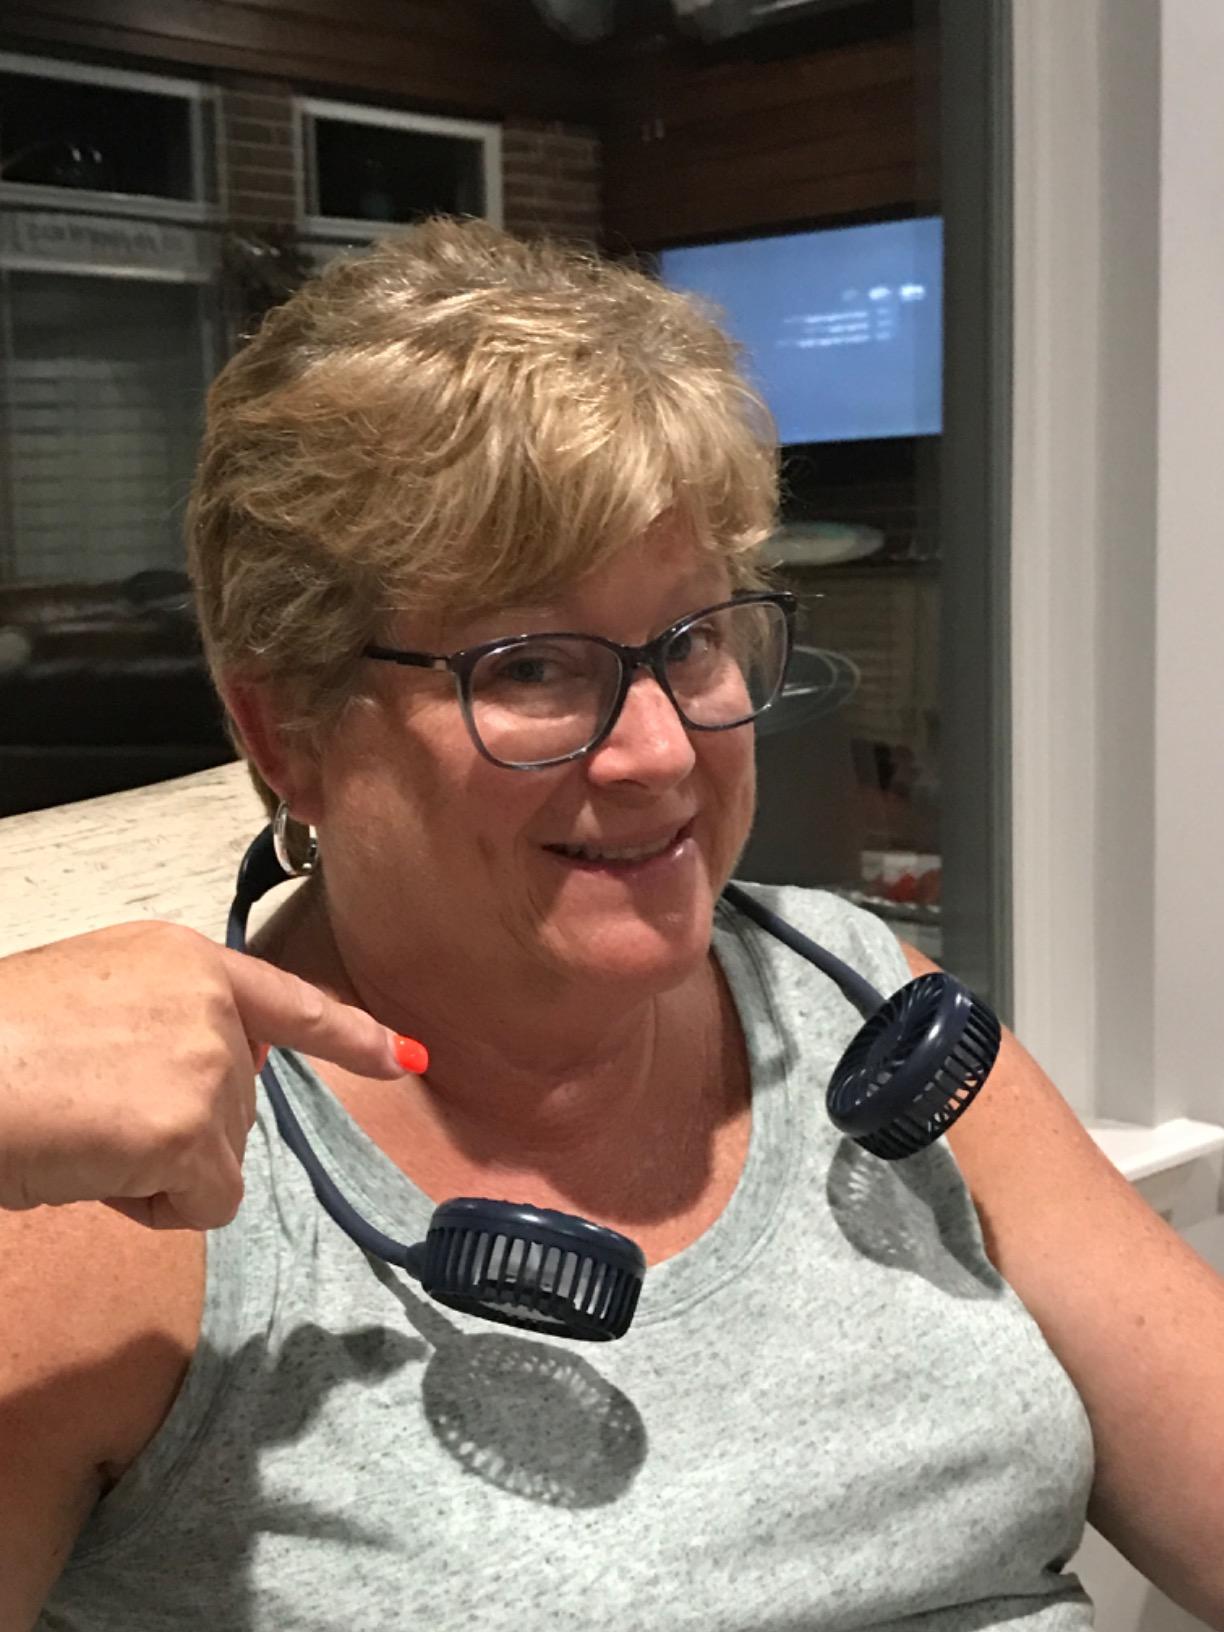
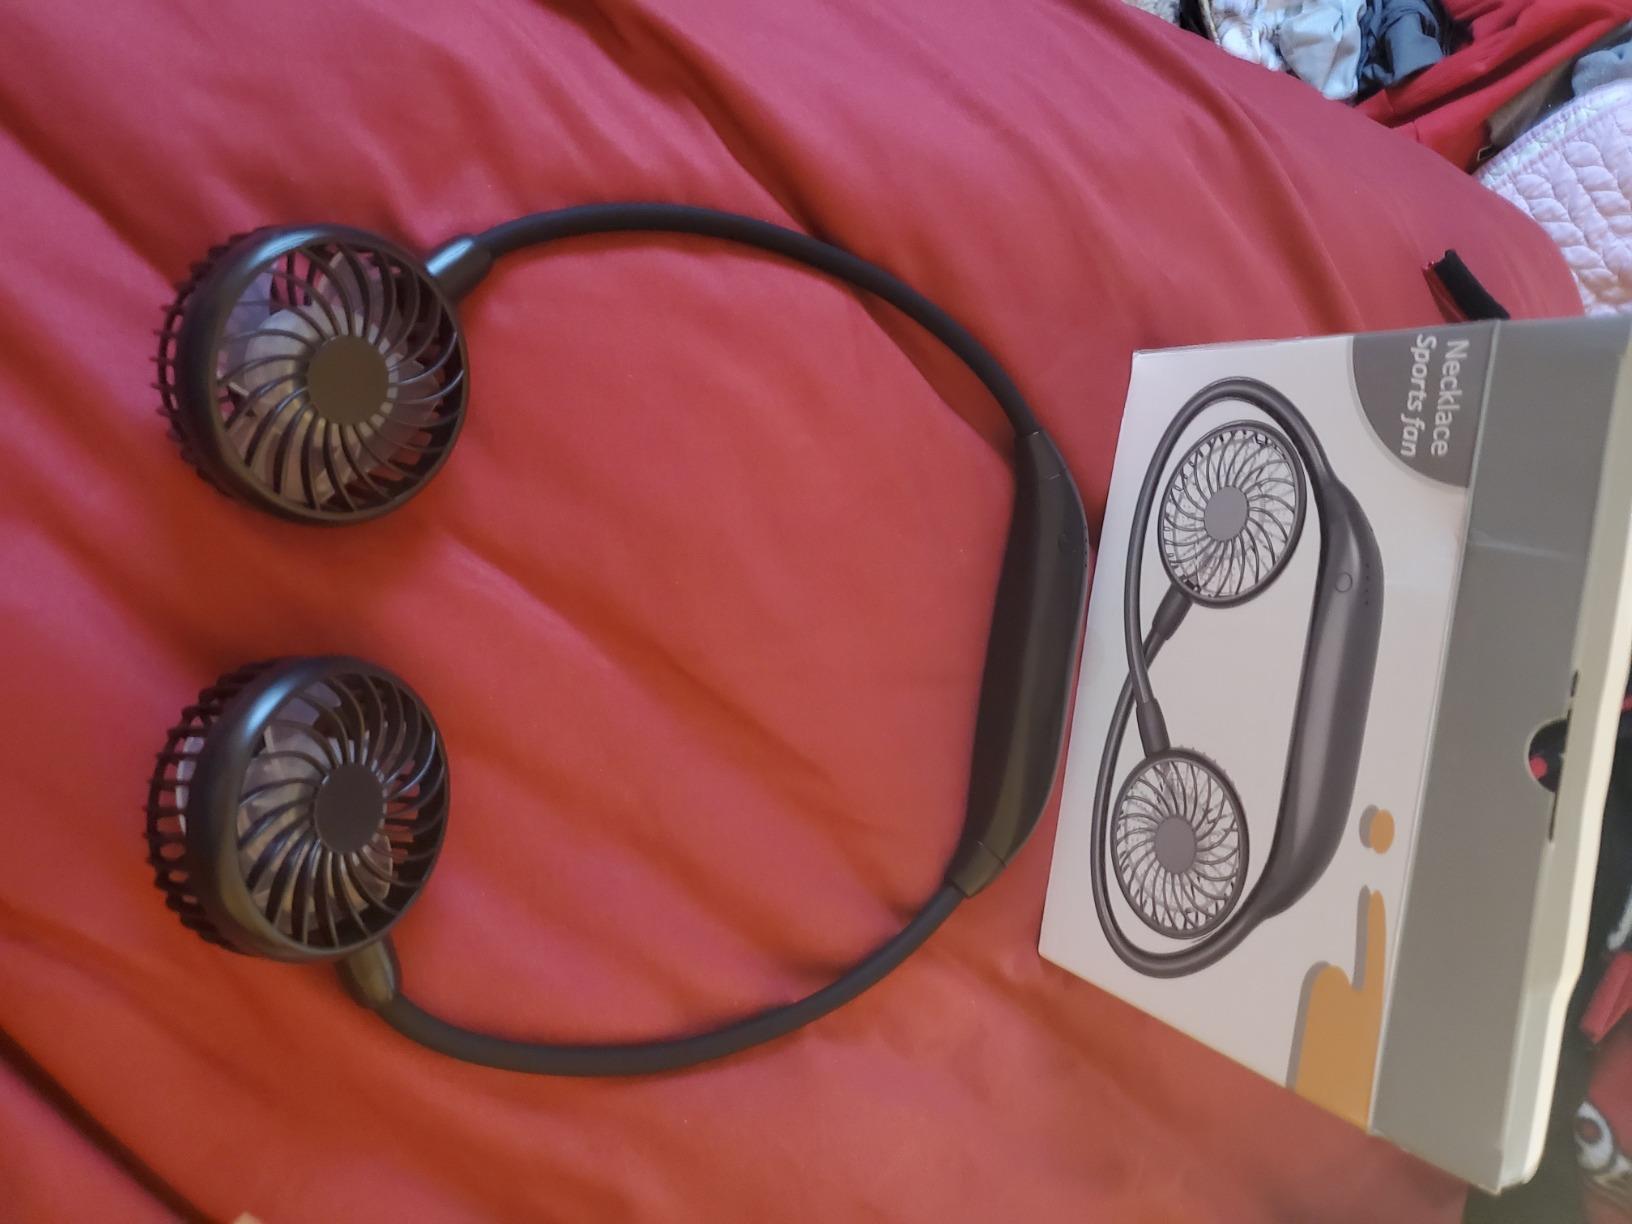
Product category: fan
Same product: no